Jim Johannson

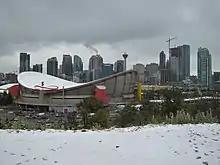
Winter panoroma of Calgary including the exterior of the Saddledome

The Calgary Flames signed Johannson on February 25, 1988, and assigned him to their minor league affiliate team, the Salt Lake Golden Eagles in the International Hockey League (IHL) for the remainder of the 1987–88 season. He scored five goals and two assists in his first eight games in the IHL. He led the league with 15 assists during the 1988 playoffs, and scored eight goals to help the Golden Eagles win the Turner Cup as the IHL playoffs champions in 1988. At the training camp for the Flames in 1988, coach Terry Crisp felt Johannson deserved an opportunity despite the depth of the organization at the center and right wing positions. Johannson returned to the Golden Eagles where he set a team record with eight short-handed goals during the 1988–89 season. He played in all 82 games during the season, scored 35 goals and 40 assists, then was released. Despite not making the NHL roster, Johannson stated that the Flames treated him well and that he departed on good terms.